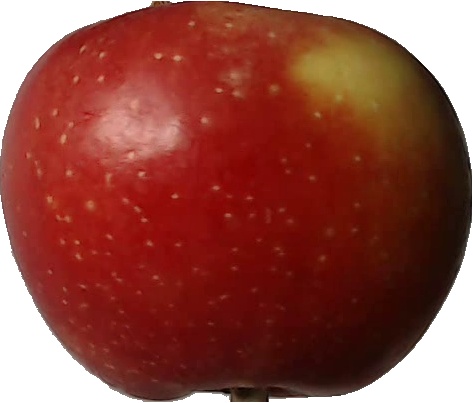
Label: apple_braeburn_1